Trachypepla conspicuella

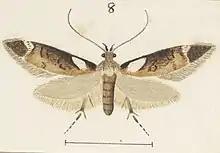
Illustration of female.

This species is variable in appearance but can be recognised by its brown thorax and pale basal patch. Darker specimens of this species can be confused with specimens of "T. euryleucota". Hudson was of the opinion that the colouration of "T. conspicuella" imitates bird droppings.